Uprising: Join or Die

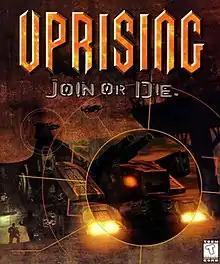
North American cover art

Uprising: Join or Die, also known as simply Uprising, is an action real-time strategy video game by American developer Cyclone Studios, released in North America on October 14, 1997 and in Japan on July 24, 1998 for Windows. The player controls a powerful combat vehicle known as the Wraith that transports rebel units onto the battlefield, fighting against the military. For the first few months of its development, it had no script written for it and as the release date neared, gameplay videos were created to demonstrate its support for the 3dfx graphics card. It received a port to the PlayStation as "Uprising X", which was released in December 1998; and before that, a sequel, "", was released for the PC on December 9, 1998.